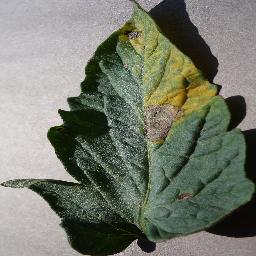
Label: Tomato___Early_blight